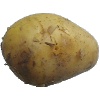
Label: white_potato